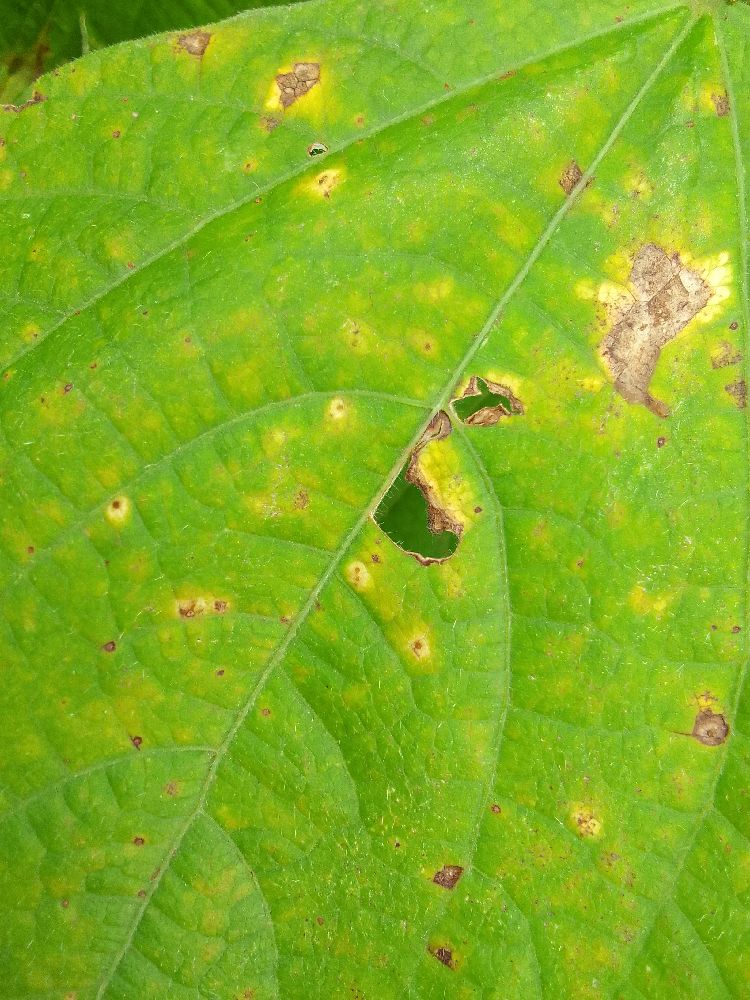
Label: rust